Eduard Mnatsakanian

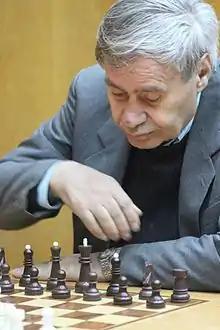

Eduard Mnatsakanian (December 6, 1938 – January 18, 2016) was an Armenian chess International Master (1978), and between 1958 and 1985, one of the leading Armenian players. He was Armenian champion in 1958, 1959, 1960, 1962, and 1967.